The Girl from Nagasaki

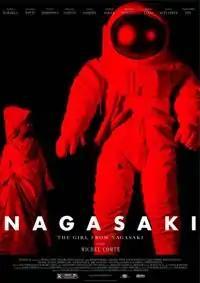
Film poster

The Girl from Nagasaki is a 2013 romantic musical drama film directed by Michel Comte. The film had its premiere as the closing night film of the "2013 Naples International Film Festival" on November 9, 2013. The film later screened at the 2014 Sundance Film Festival on January 18, 2014.